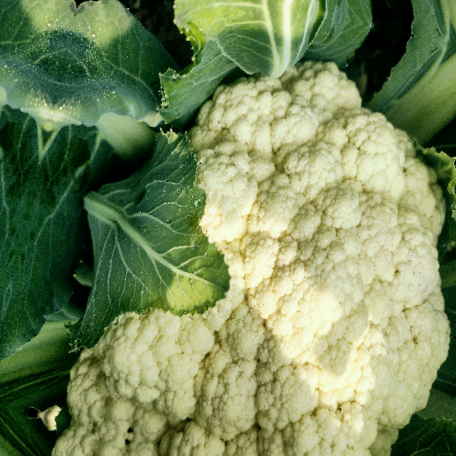
Label: Disease Free